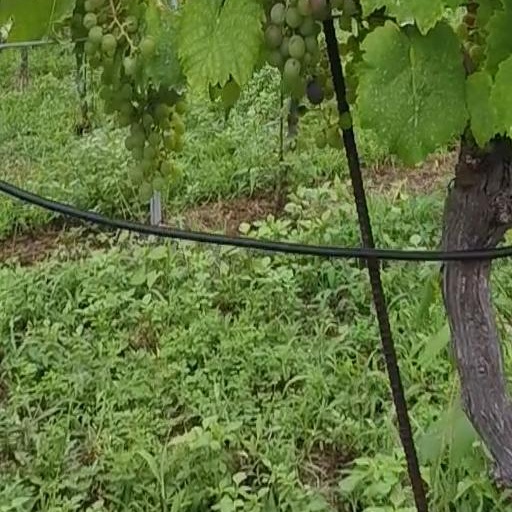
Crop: grape